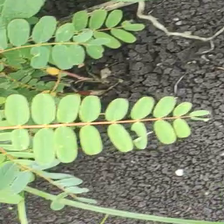
Weed species: Sicklepod_(Senna obtusifolia)